Italian campaign (World War II)

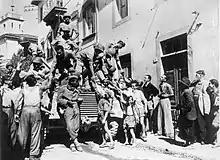
Brazilian troops arrive in the city of Massarosa, Italy, September 1944.

The poor winter weather, which made armoured manoeuvre and the exploitation of overwhelming air superiority impossible, coupled with the massive losses suffered to its ranks during the autumn fighting, the need to transfer some British troops to Greece (as well as the need to withdraw the British 5th Infantry Division and I Canadian Corps to northwestern Europe) made it impractical for the Allies to continue their offensive in early 1945. Instead, the Allies adopted a strategy of "offensive defence" while preparing for a final attack when better weather and ground conditions arrived in the spring.